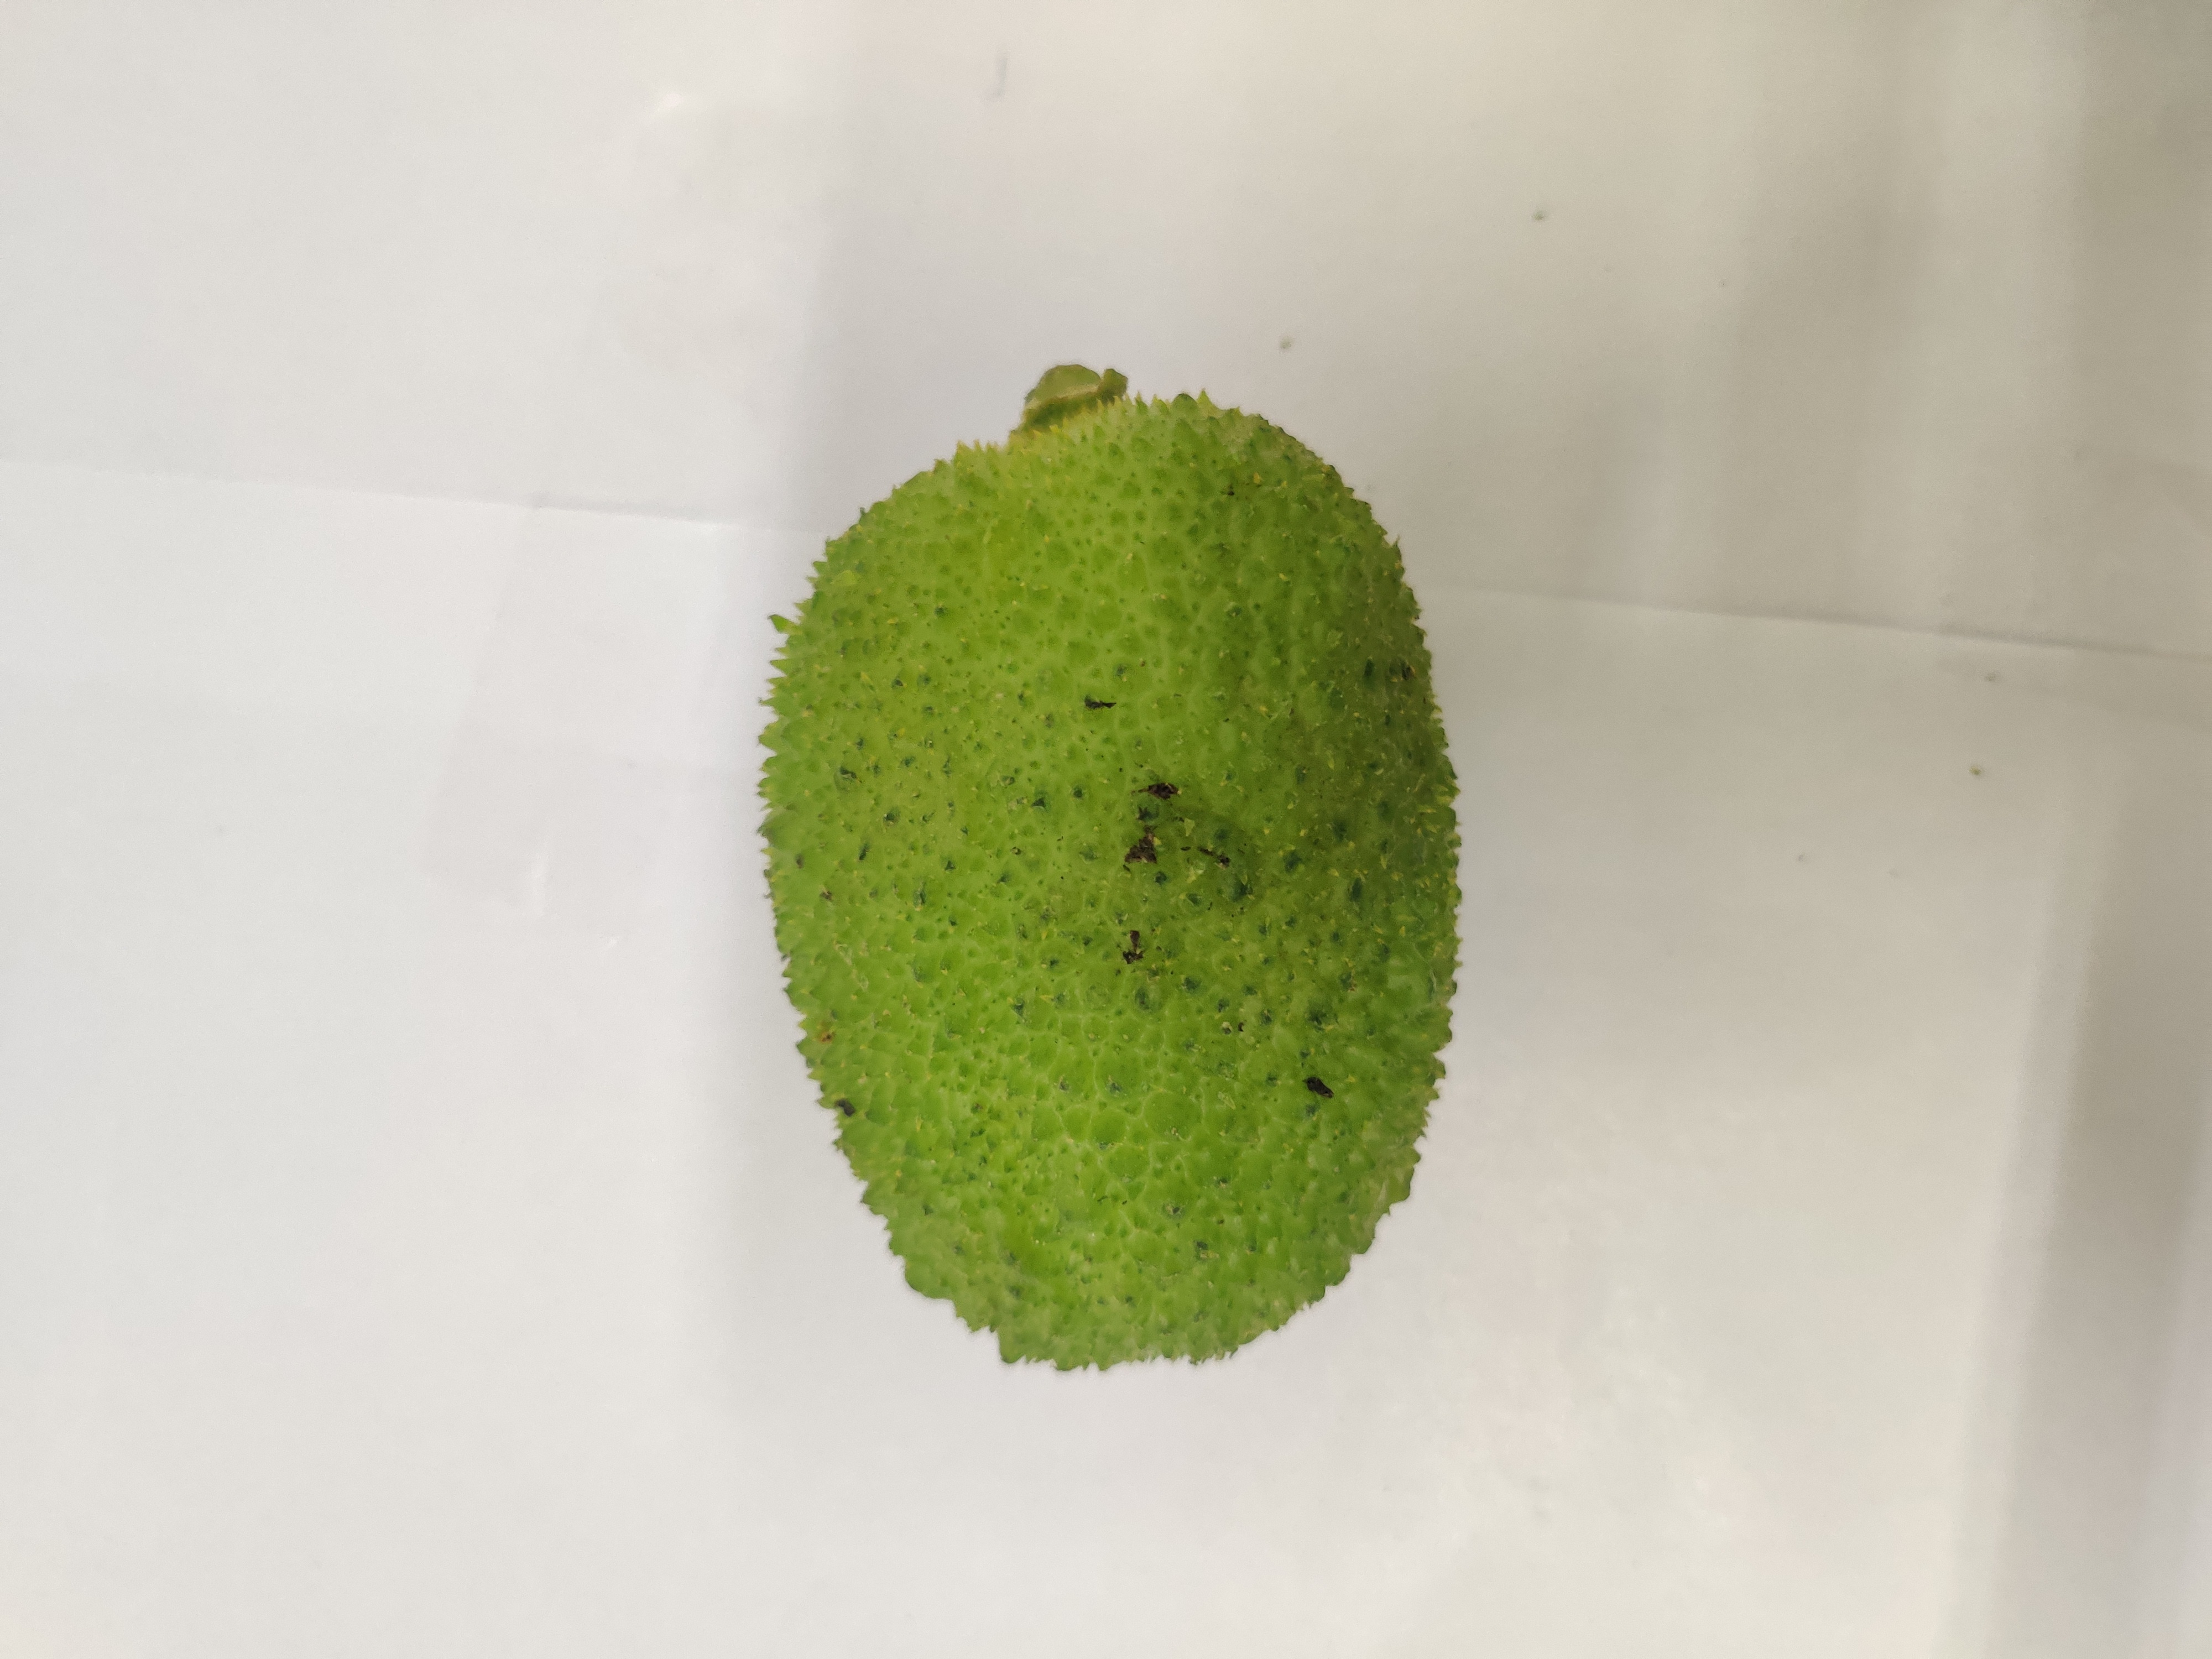
Crop: Spiny Gourd
Condition: Fresh